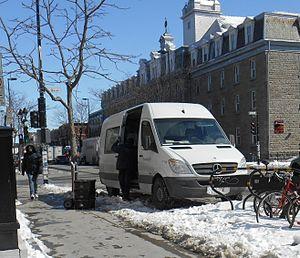
Voiture qui fait la navette entre les bibliothèques de Montréal Un usager peut emprunter un livre dans une bibliothèque et le remettre dans une autre bibliothèque.
Bibliothèques de Montréal, nommé jusqu'en 2010 « Réseau des bibliothèques publiques de Montréal », est un ensemble de 45 bibliothèques publiques et un bibliobus, répartis sur le territoire de Montréal.